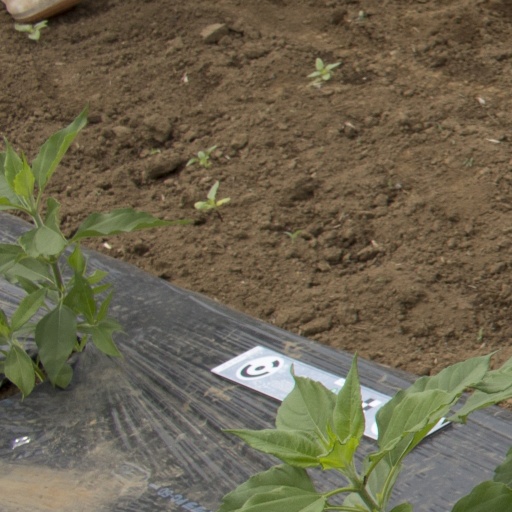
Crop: Jerusalem artichoke